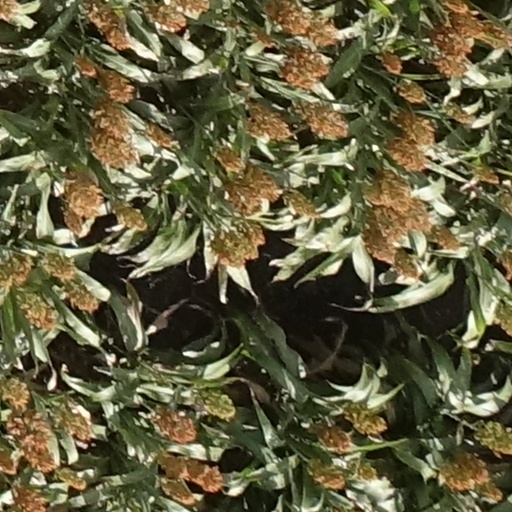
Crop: sorghum